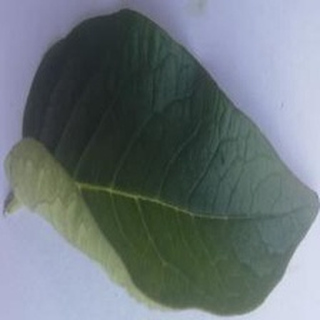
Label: healthy_potato